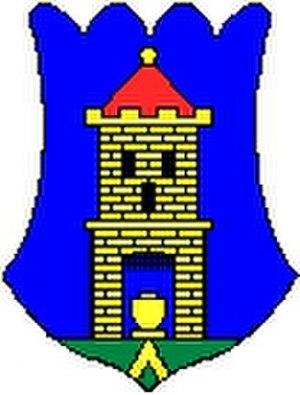
Hartmanice est une ville du district de Klatovy, dans la région de Plzeň, en République tchèque. Sa population s'élevait à 1 026 habitants en 2017.